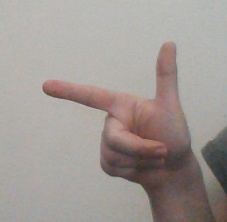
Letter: yaa